Earl Dawson

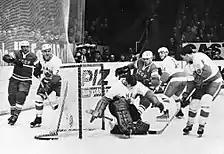
Black and white game action photo

Dawson was elected second vice-president of the CAHA on May 28, 1966, serving under Fred Page as president. The Canadian Major Junior Hockey League was launched for the 1966–67 season, despite reservations by Dawson that the league was premature and too expensive. He advocated for the Brandon Wheat Kings to remain in the MJHL amid negotiations for top-level junior teams to leave their provincial associations and join the new league. He was named chairman of the minor hockey committee that oversaw promotions dedicated to the Canadian Centennial in 1967, and organized a Minor Hockey Week and the Midget Centennial Tournament. He also oversaw the Memorial Cup playoffs in Western Canada as vice-president.